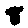
Label: 8